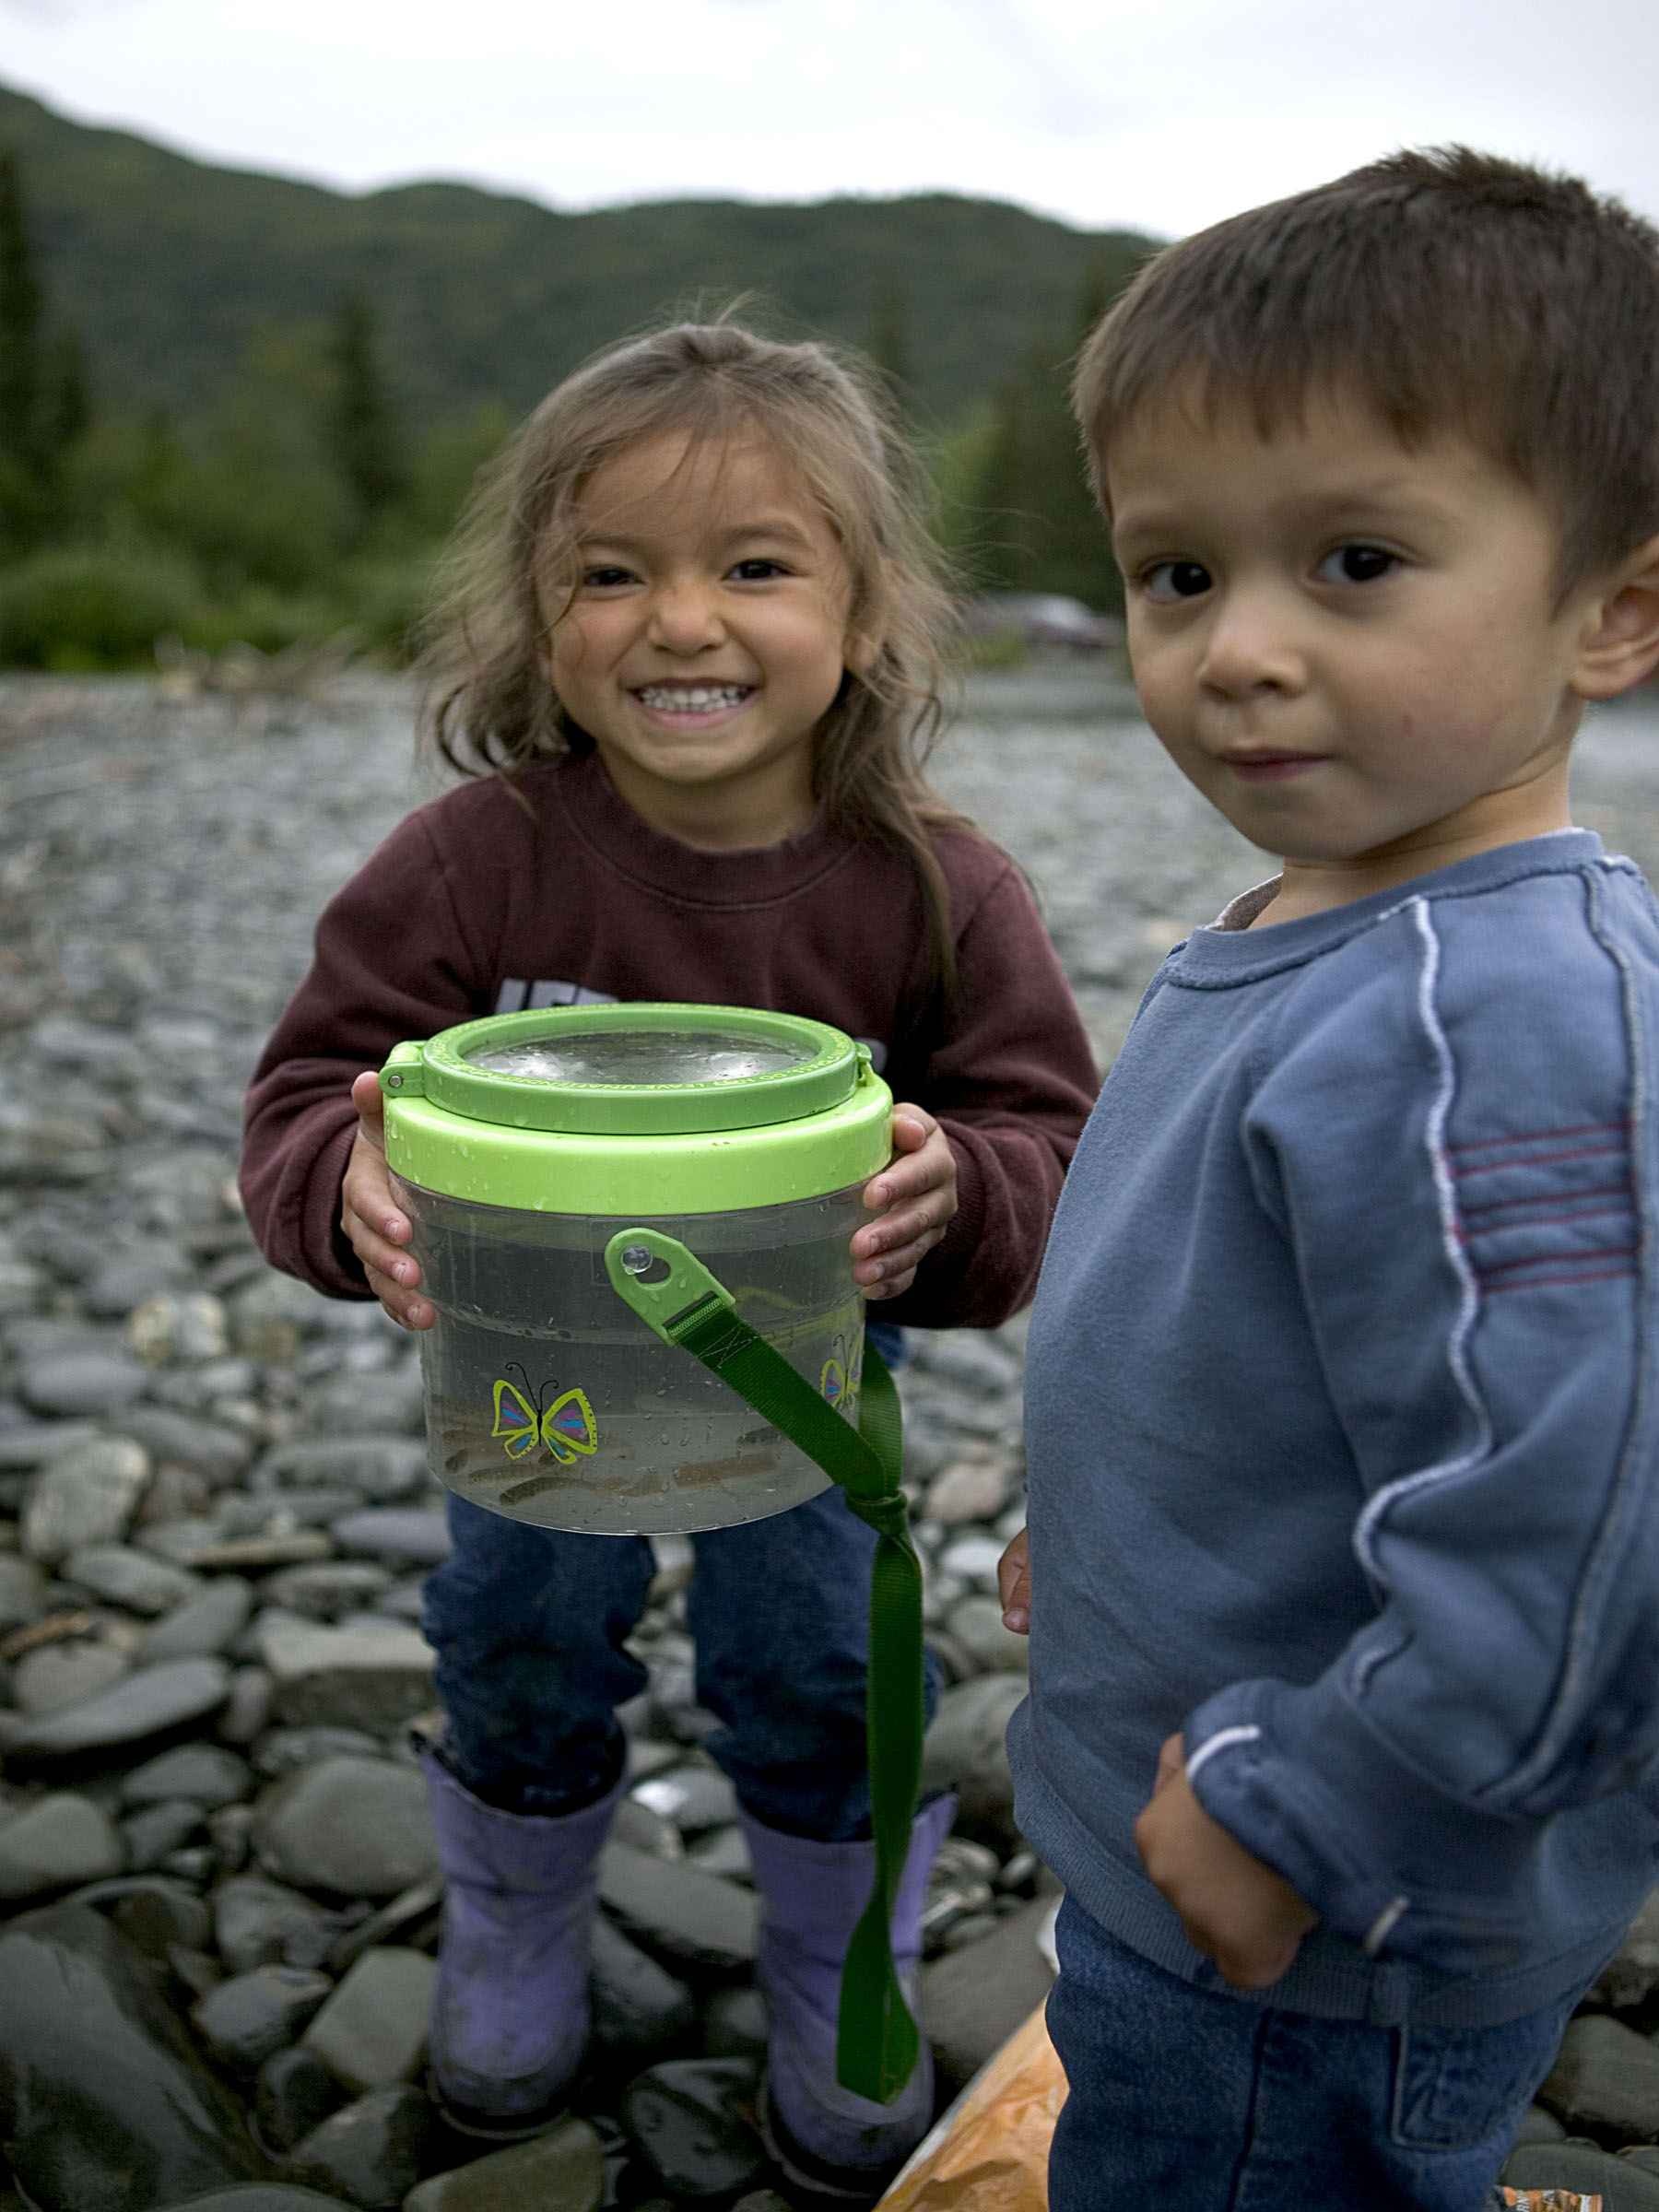
person, people, play, river, male, young, fishing, child, two, family, kids, children, toddler, day, enjoying